Khalid Siddiqui

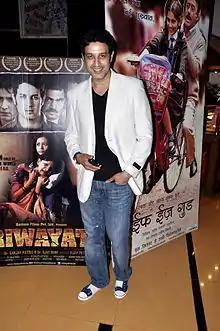
Siddiqui at premiere of "Riwayat"

Khalid Siddiqui ( born 1 February 1971) is an Indian model and actor. Siddiqui has worked in a number of television shows and films. He played a supporting role in "Ghajini".